Transport in Brisbane

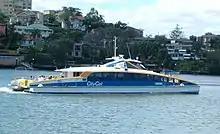
CityCat catamaran ferry

A limited number of buses used to carry cycle racks on the front but this service is no longer available. Bicycles are easy to transport on the CityCats, and many stops have bicycle racks. Bicycles are permitted on Queensland Rail's (QR) Citytrain network during all times. Riding a bicycle on QR property is always forbidden.